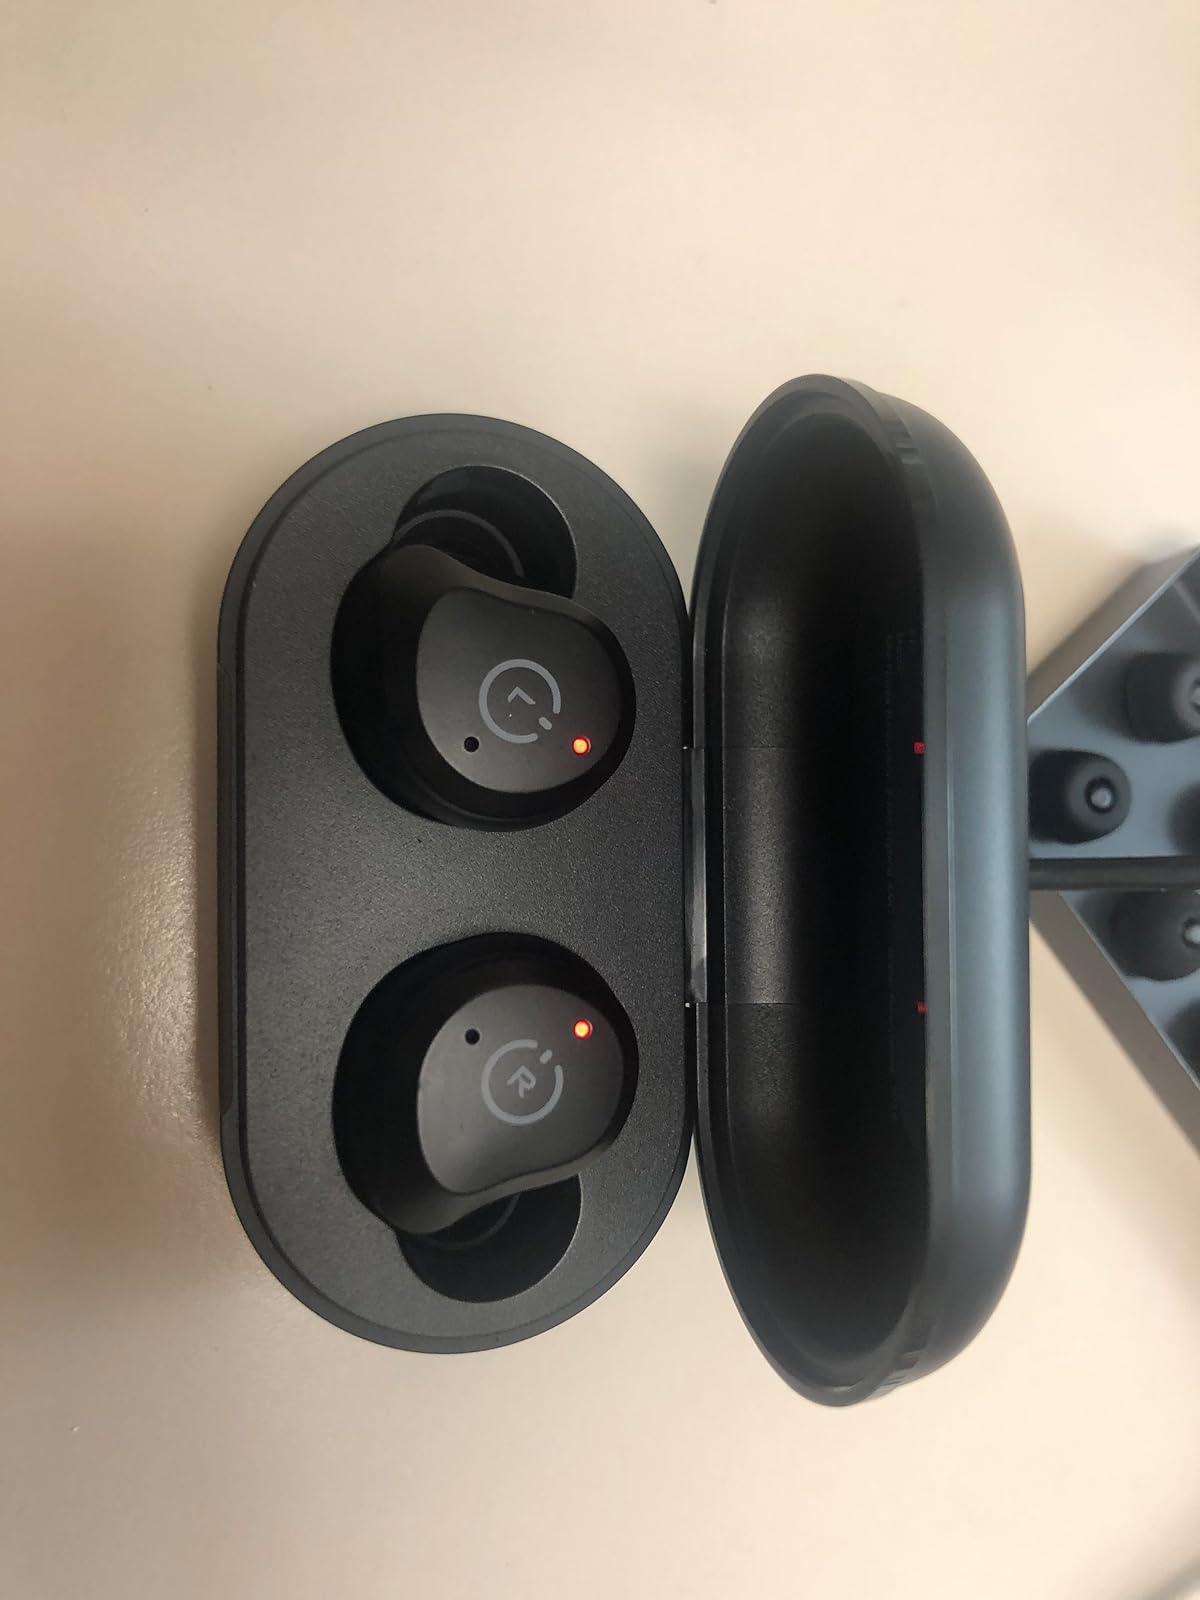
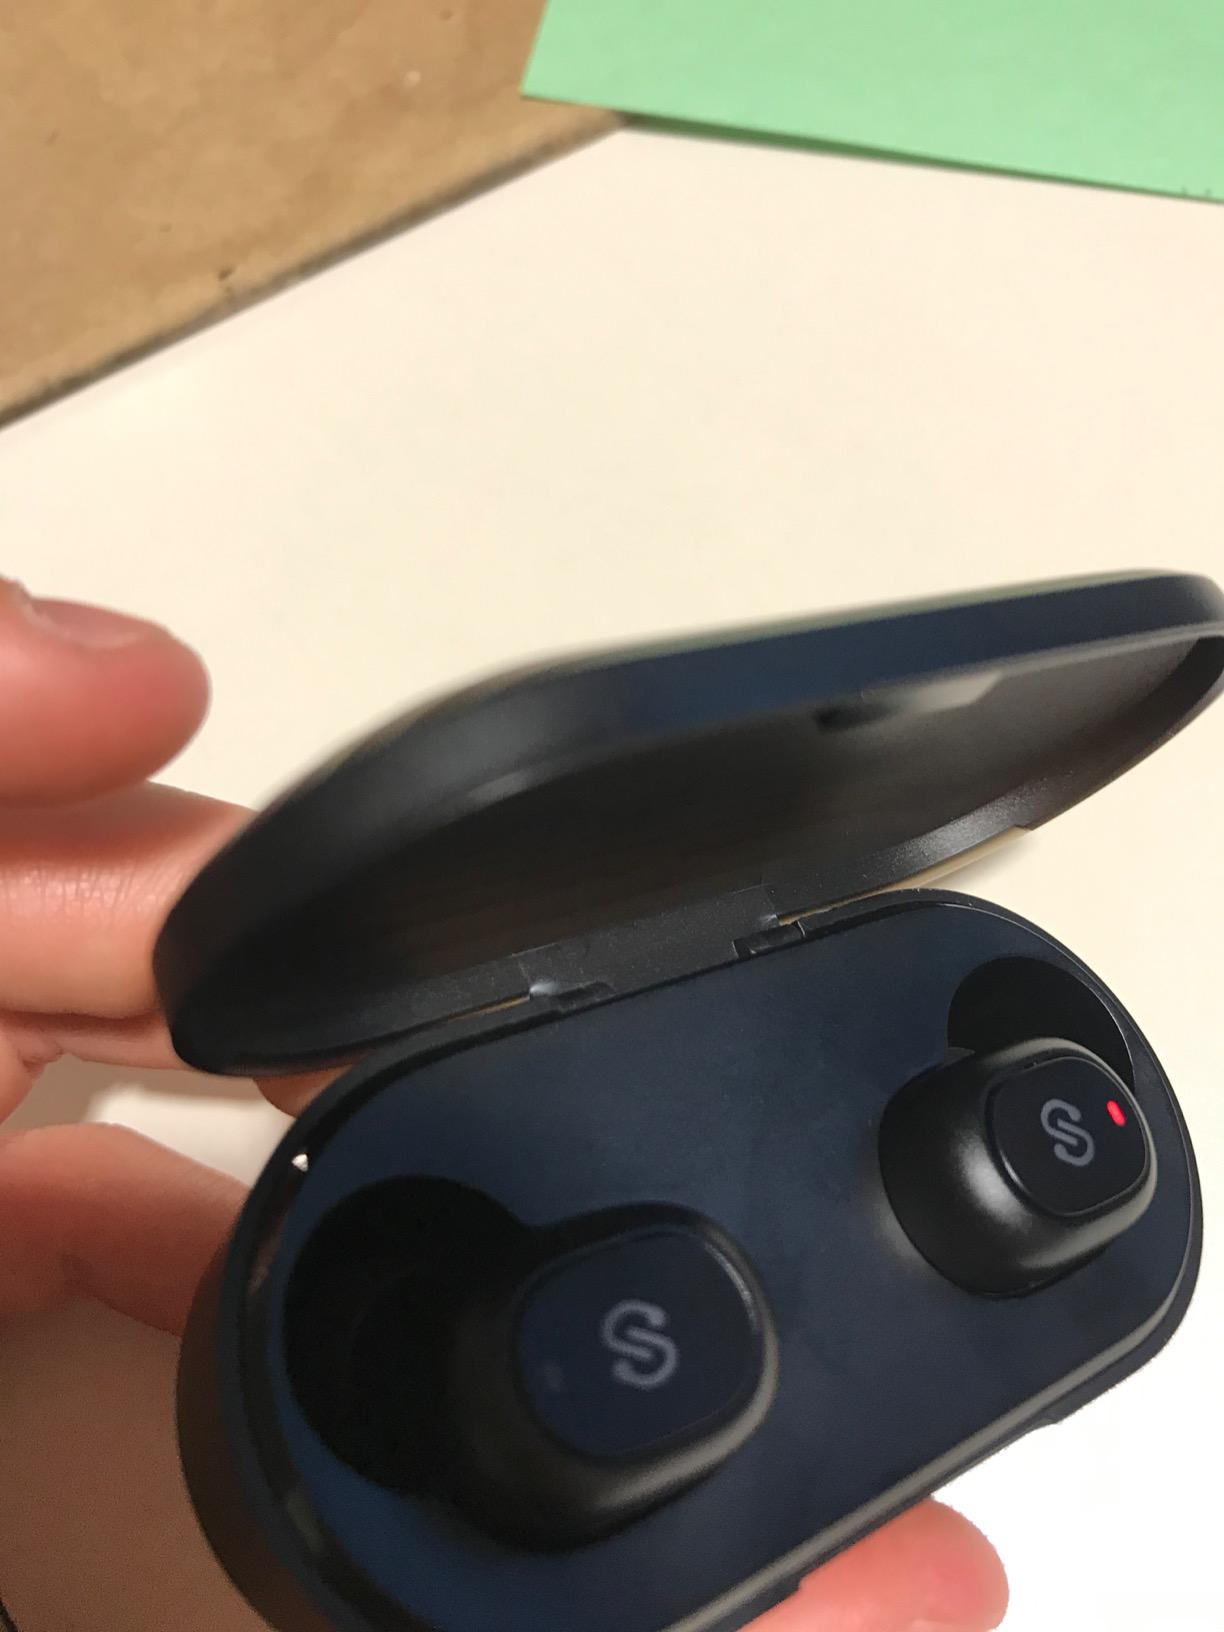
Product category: earbuds
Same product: no